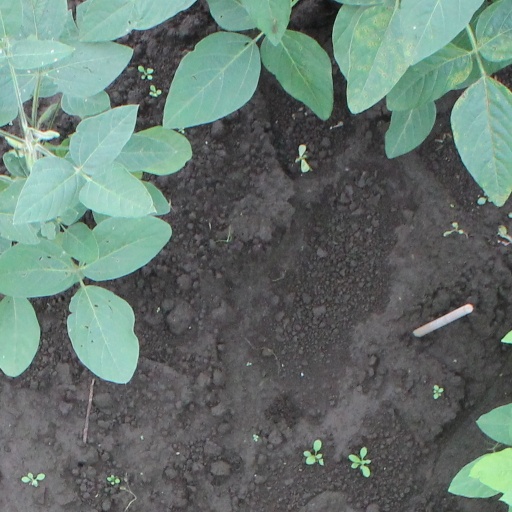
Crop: soybean